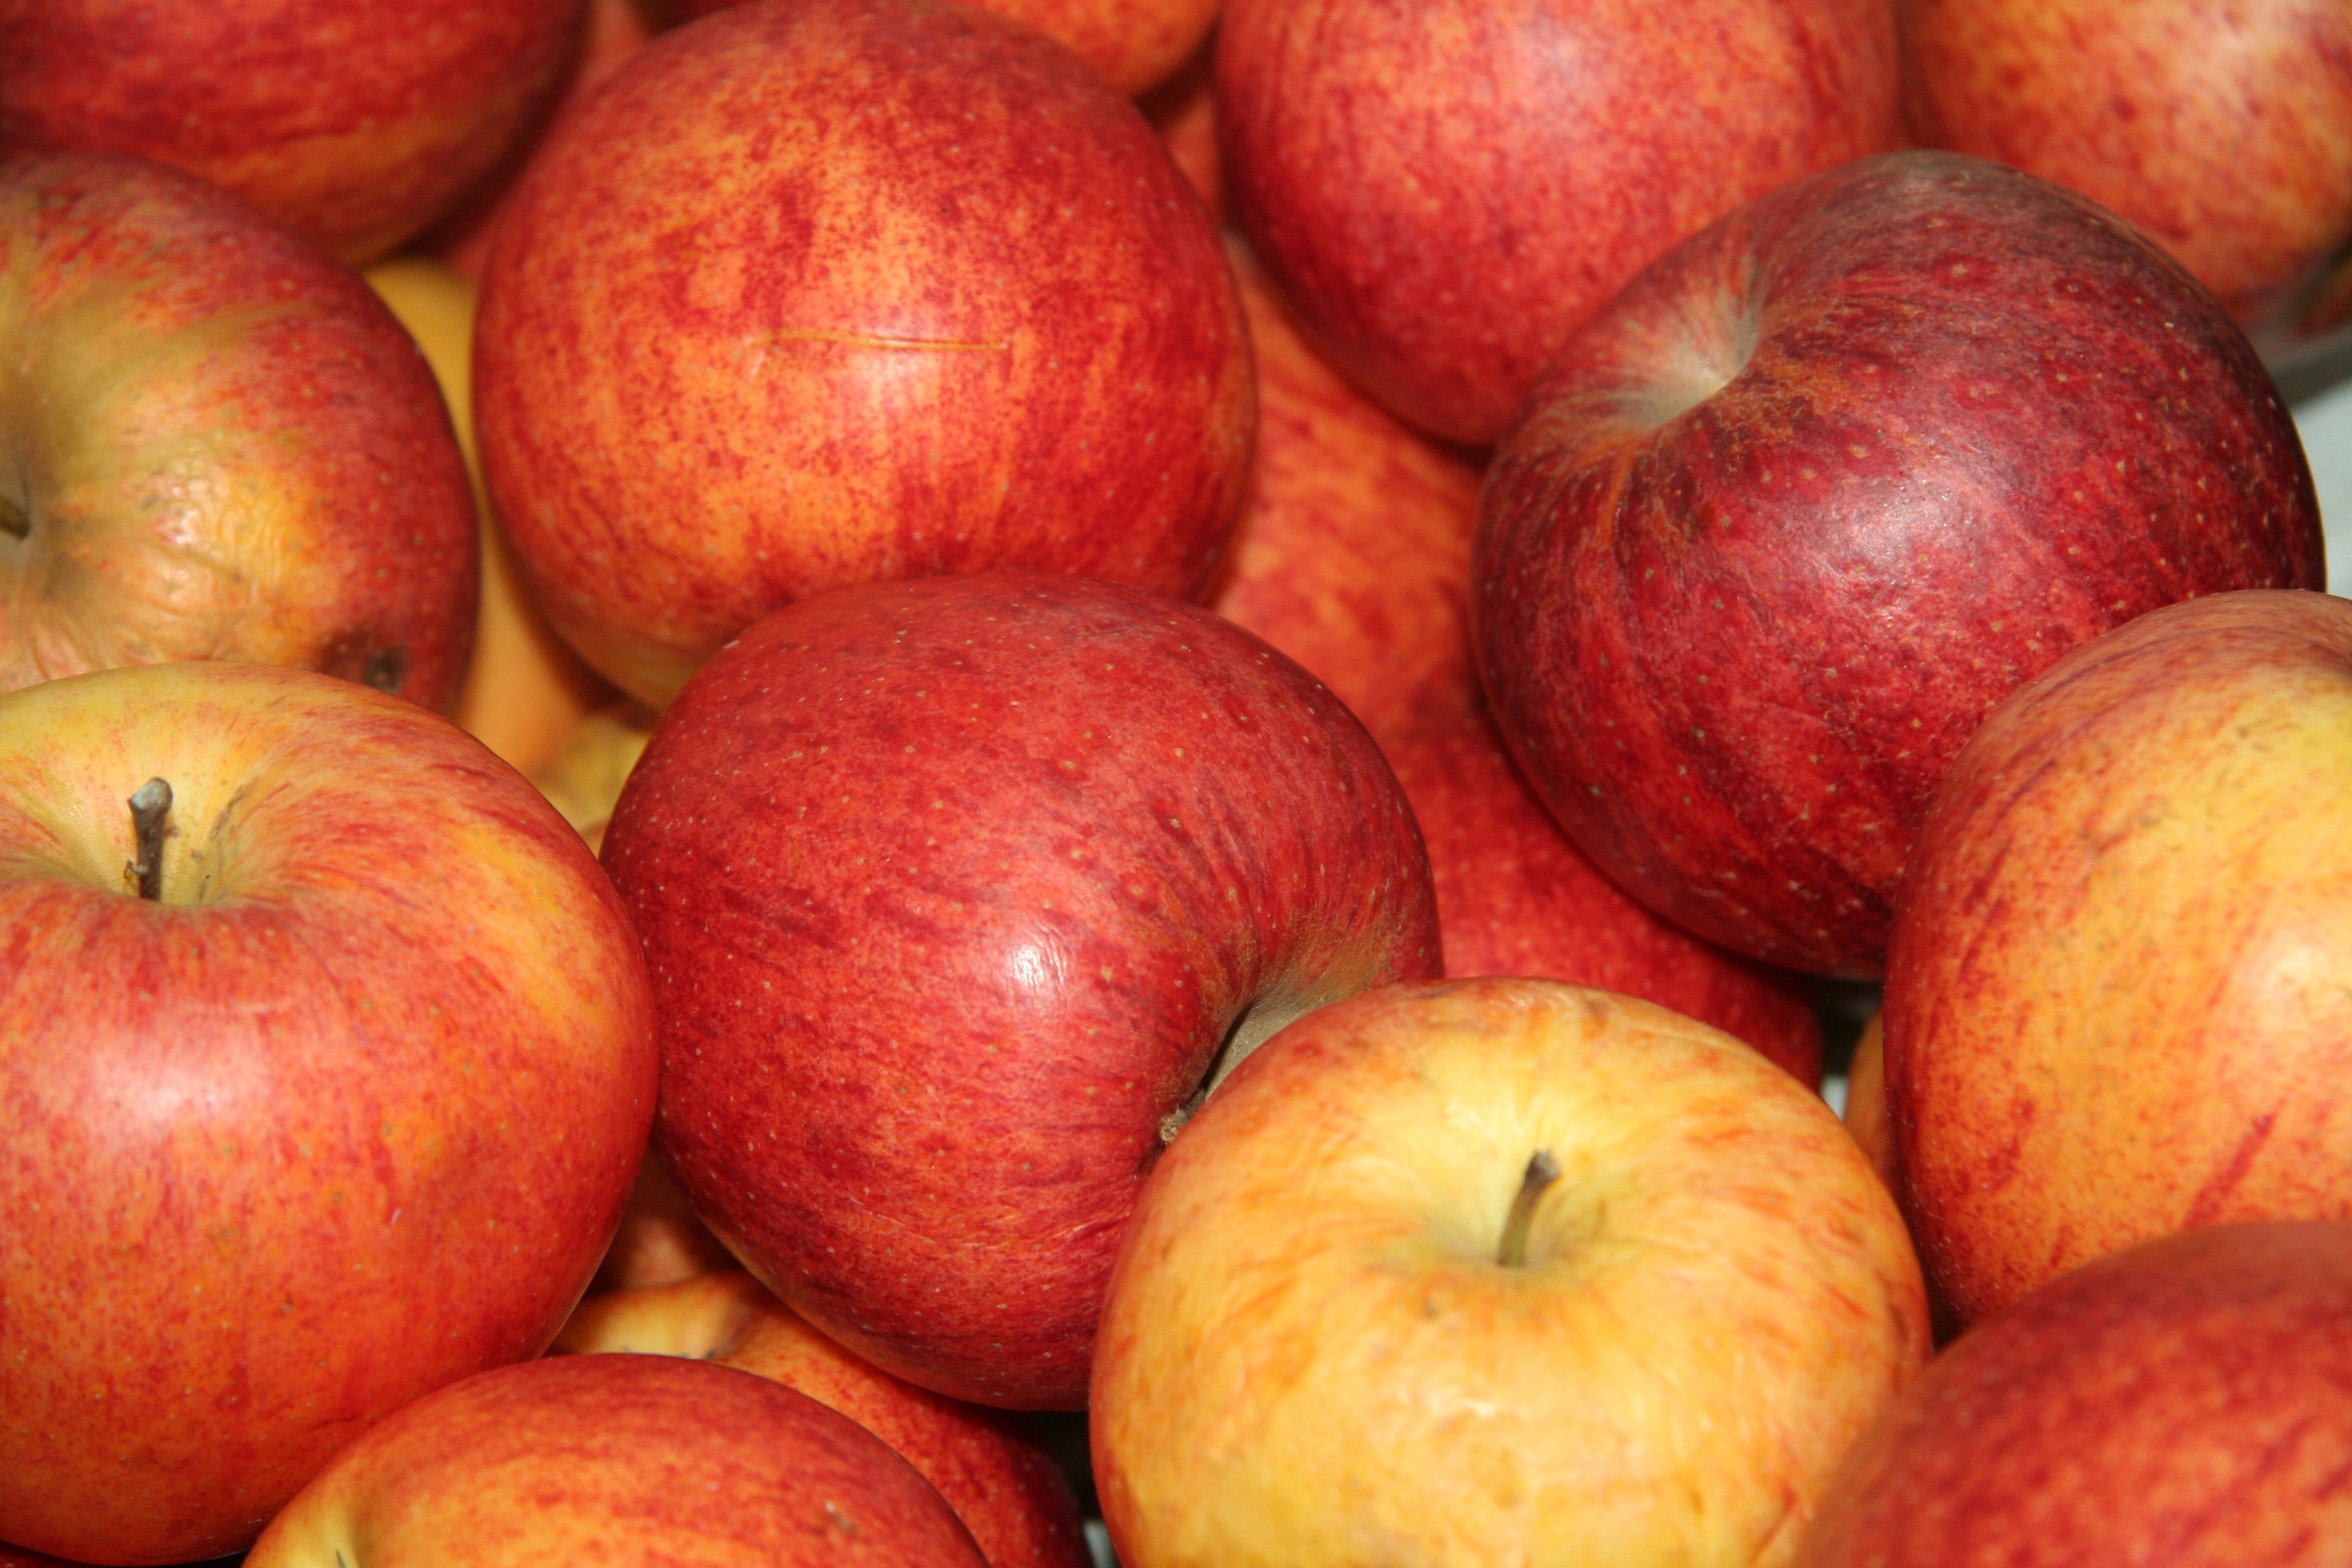
apple, plant, fruit, food, red, produce, flowering plant, rose family, fruit season, nectarine, land plant